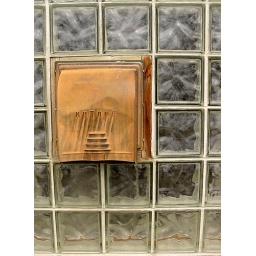
Exhaust fan attached to glass block window of church hall building in La Crosse, Wisconsin, USA.